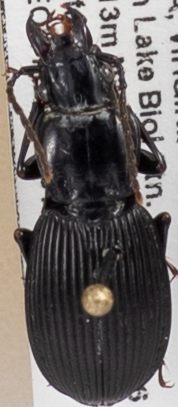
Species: Pterostichus lachrymosus
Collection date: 2019-06-04
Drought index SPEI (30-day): -1.13
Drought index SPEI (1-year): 2.09
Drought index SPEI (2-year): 2.09